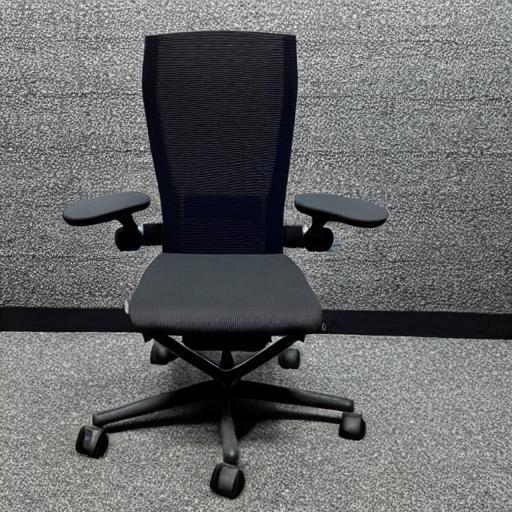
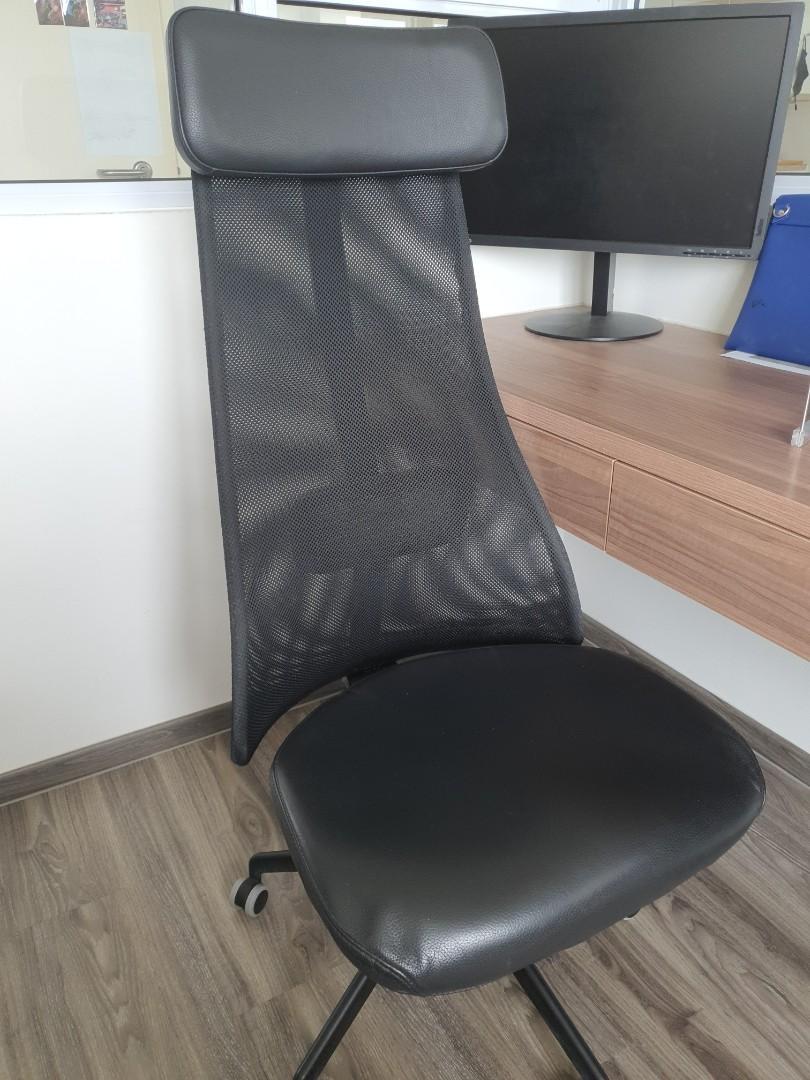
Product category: items_chair
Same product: no